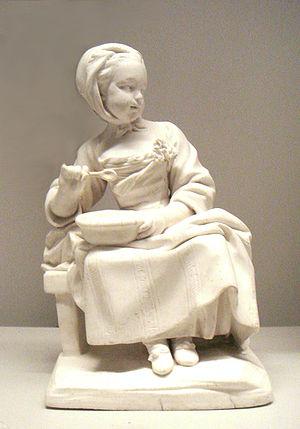
La Manufacture de Vincennes était une manufacture de porcelaine tendre créée en 1740 dans l'enceinte du château de Vincennes, qui fut transférée en 1756 à Sèvres pour constituer la Manufacture de Sèvres.